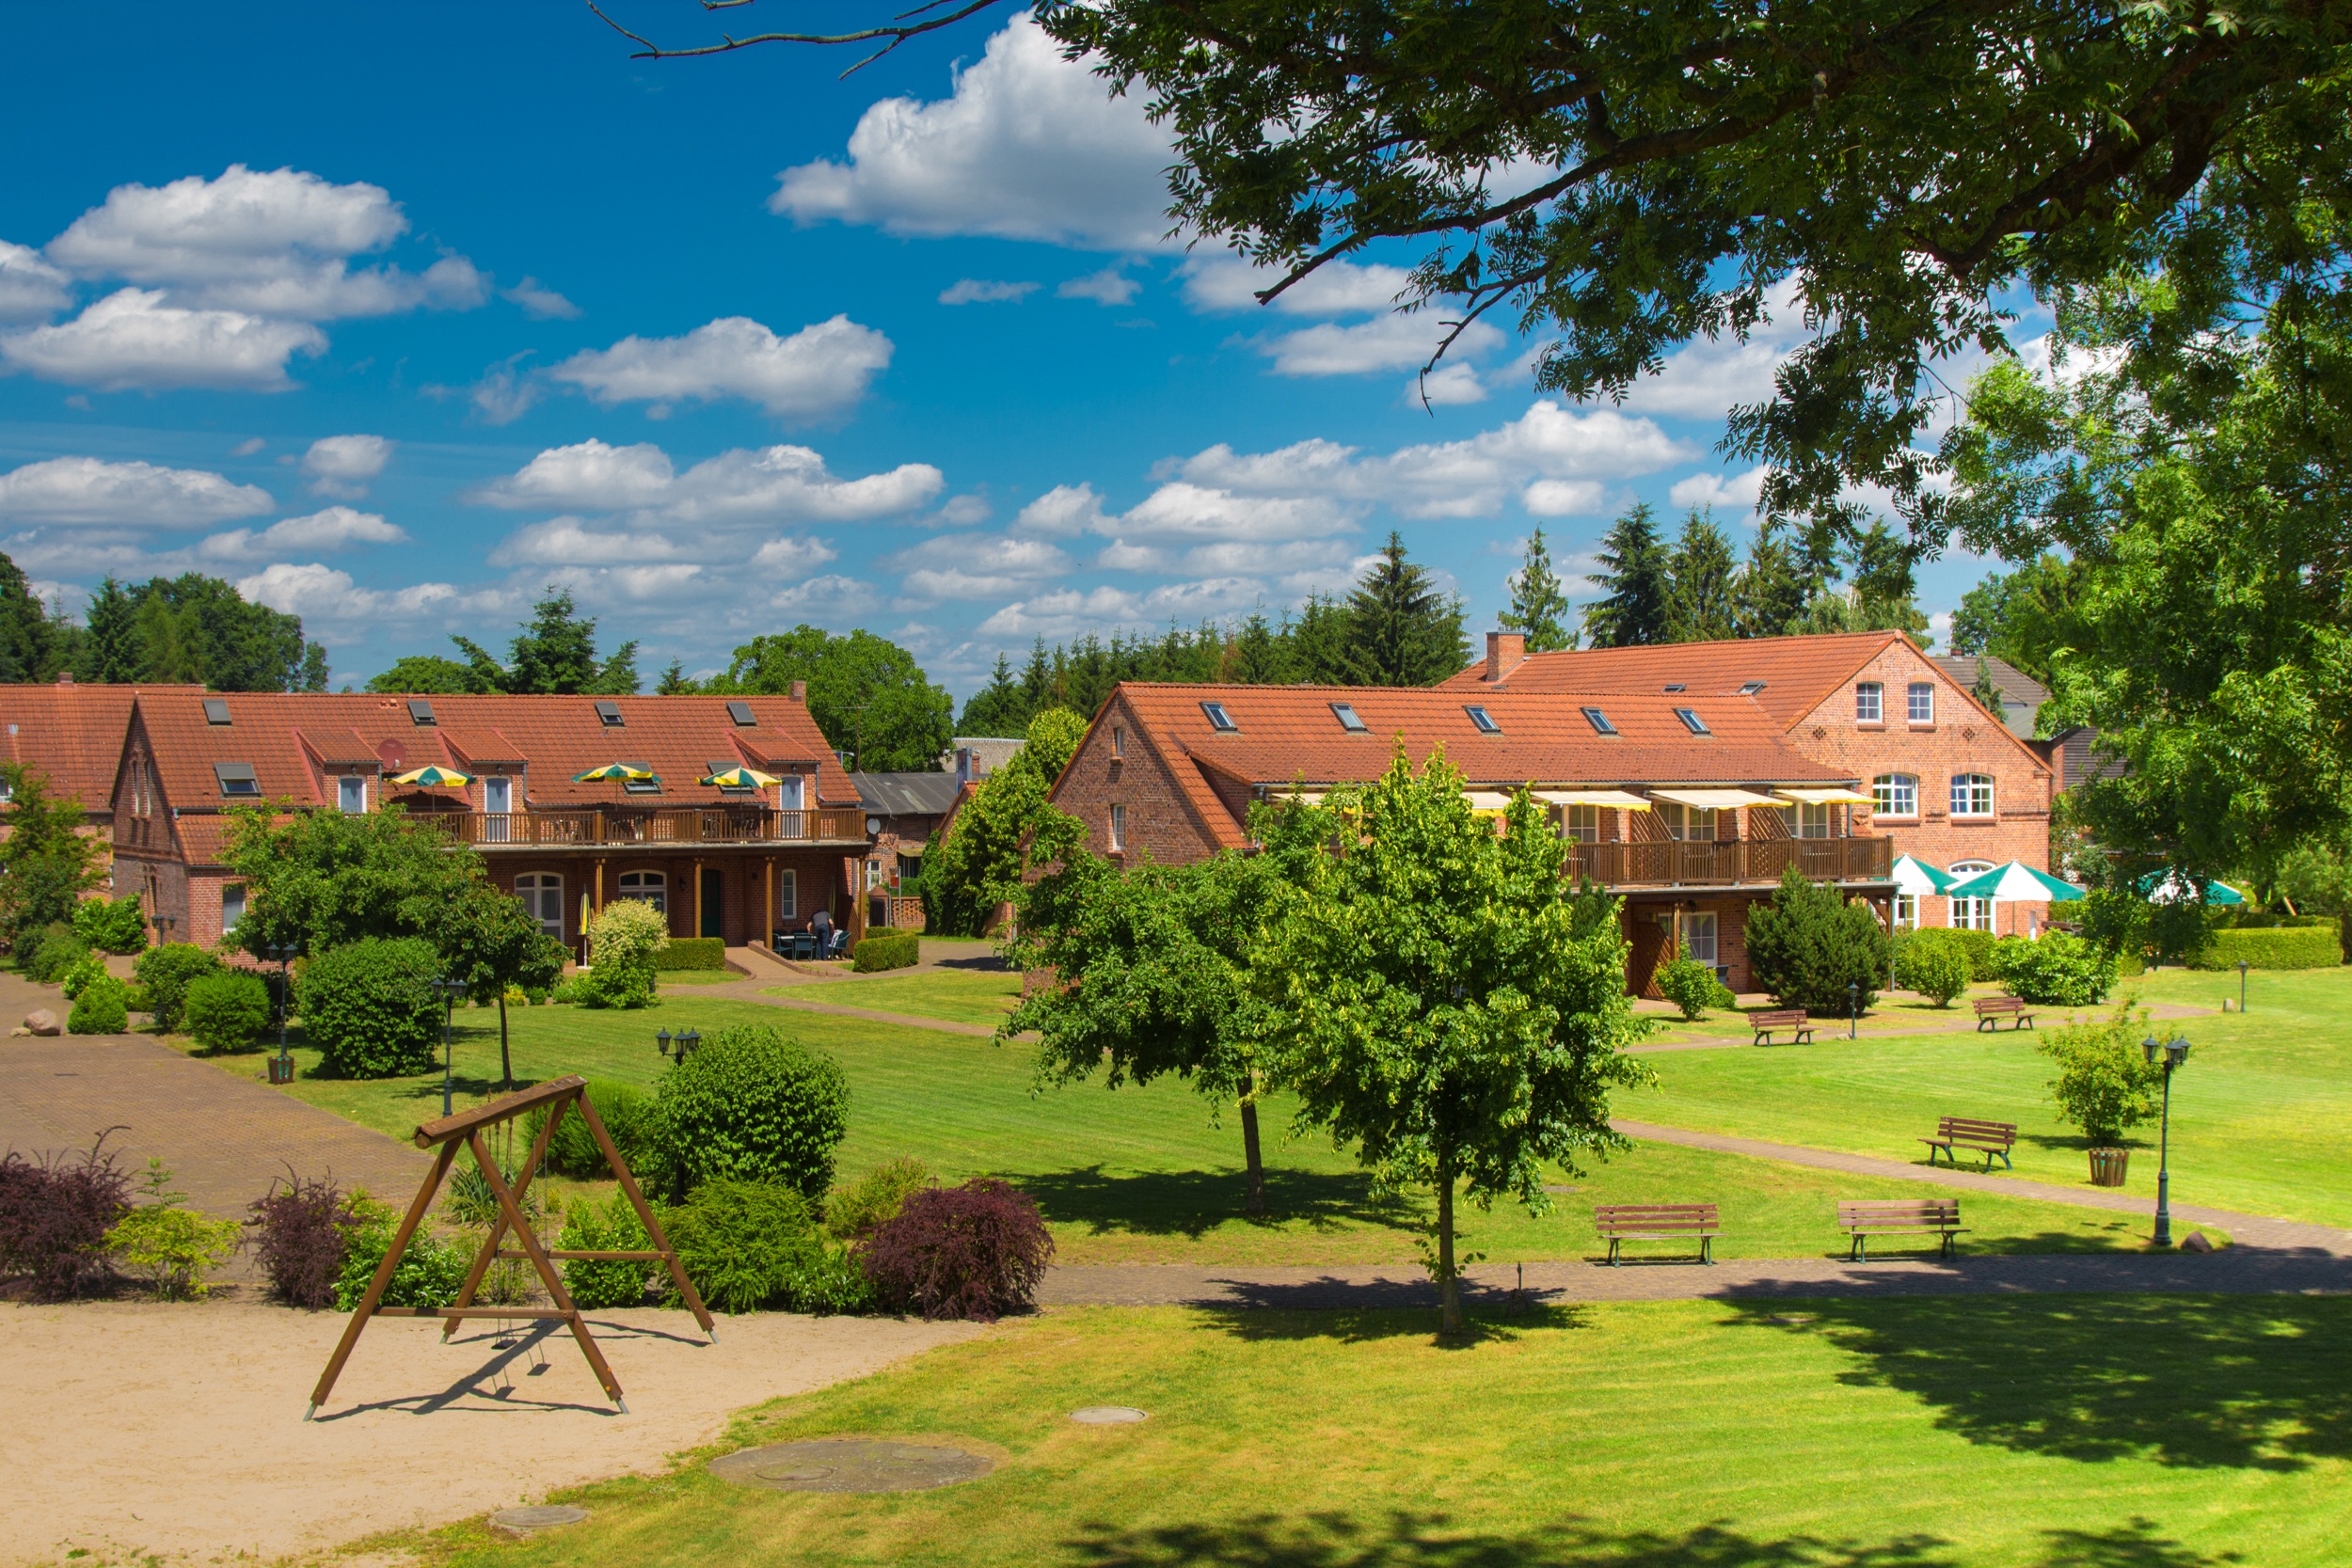
beach, farm, villa, mansion, home, summer, village, suburb, ranch, property, children, resort, holidays, estate, real estate, children playing, rural area, residential area